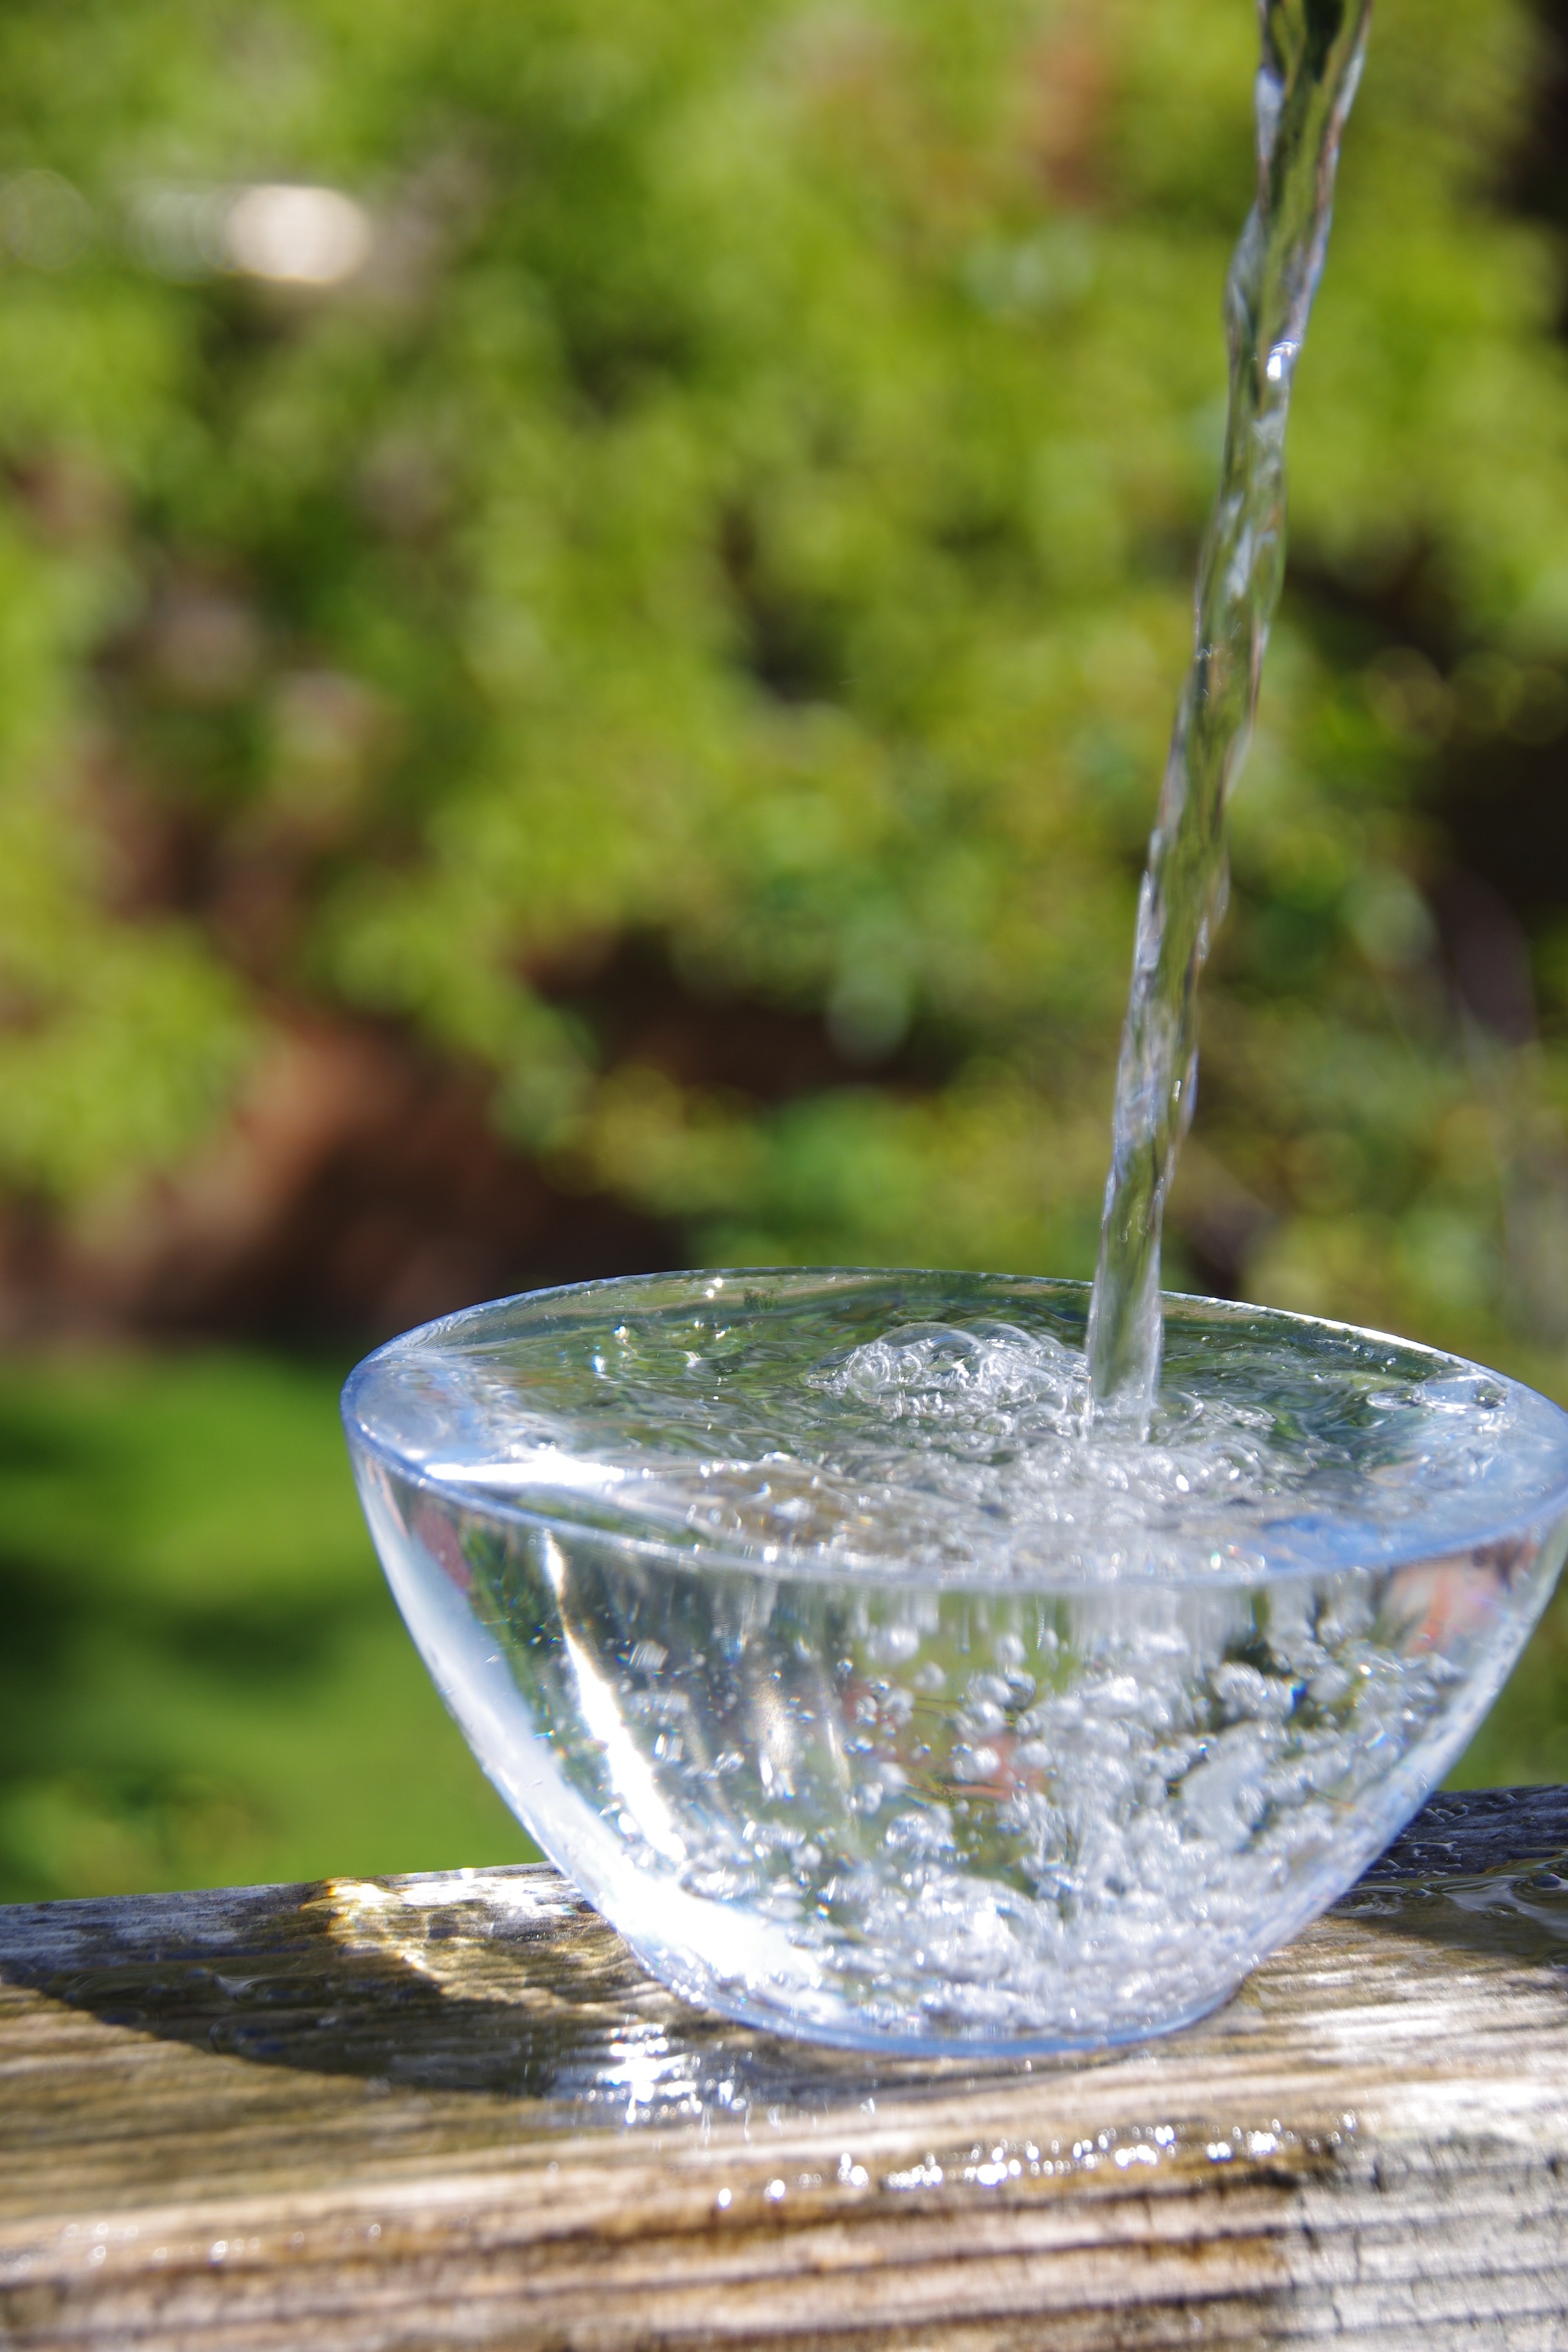
water, branch, leaf, glass, live, produce, drink, source, fountain, frisch, source of life, water of life